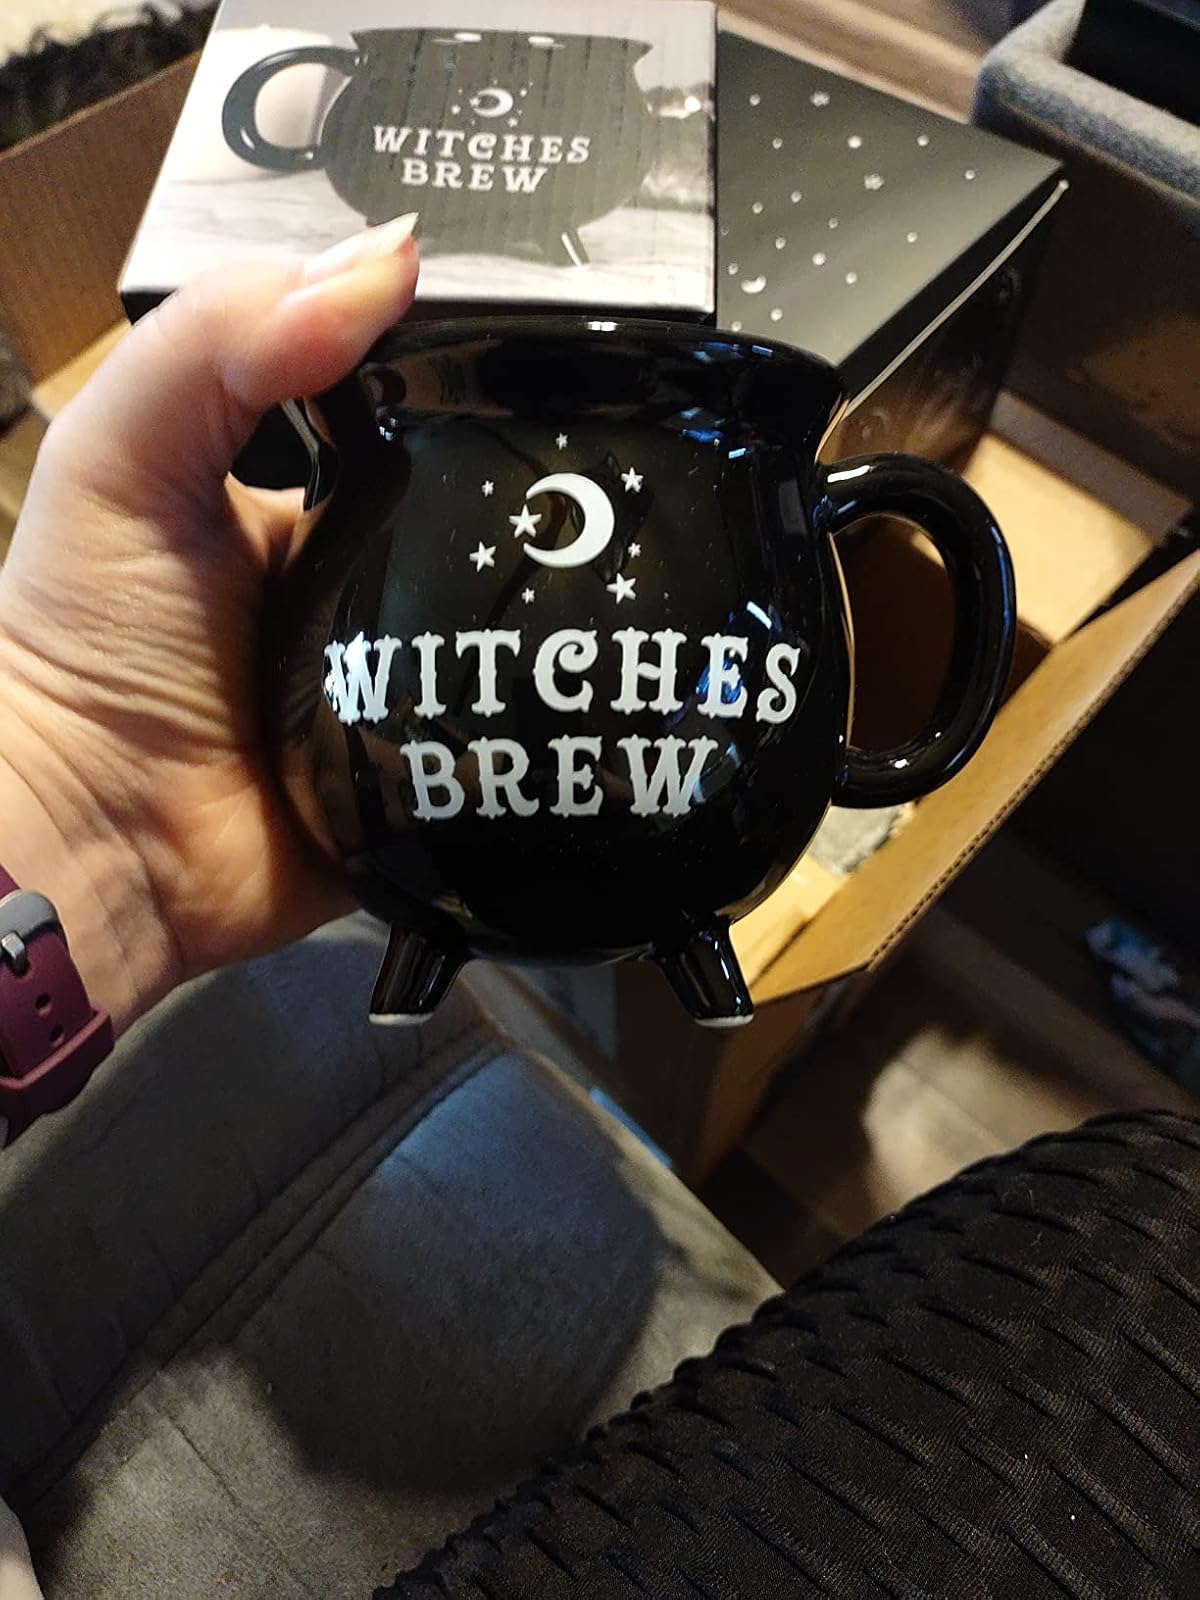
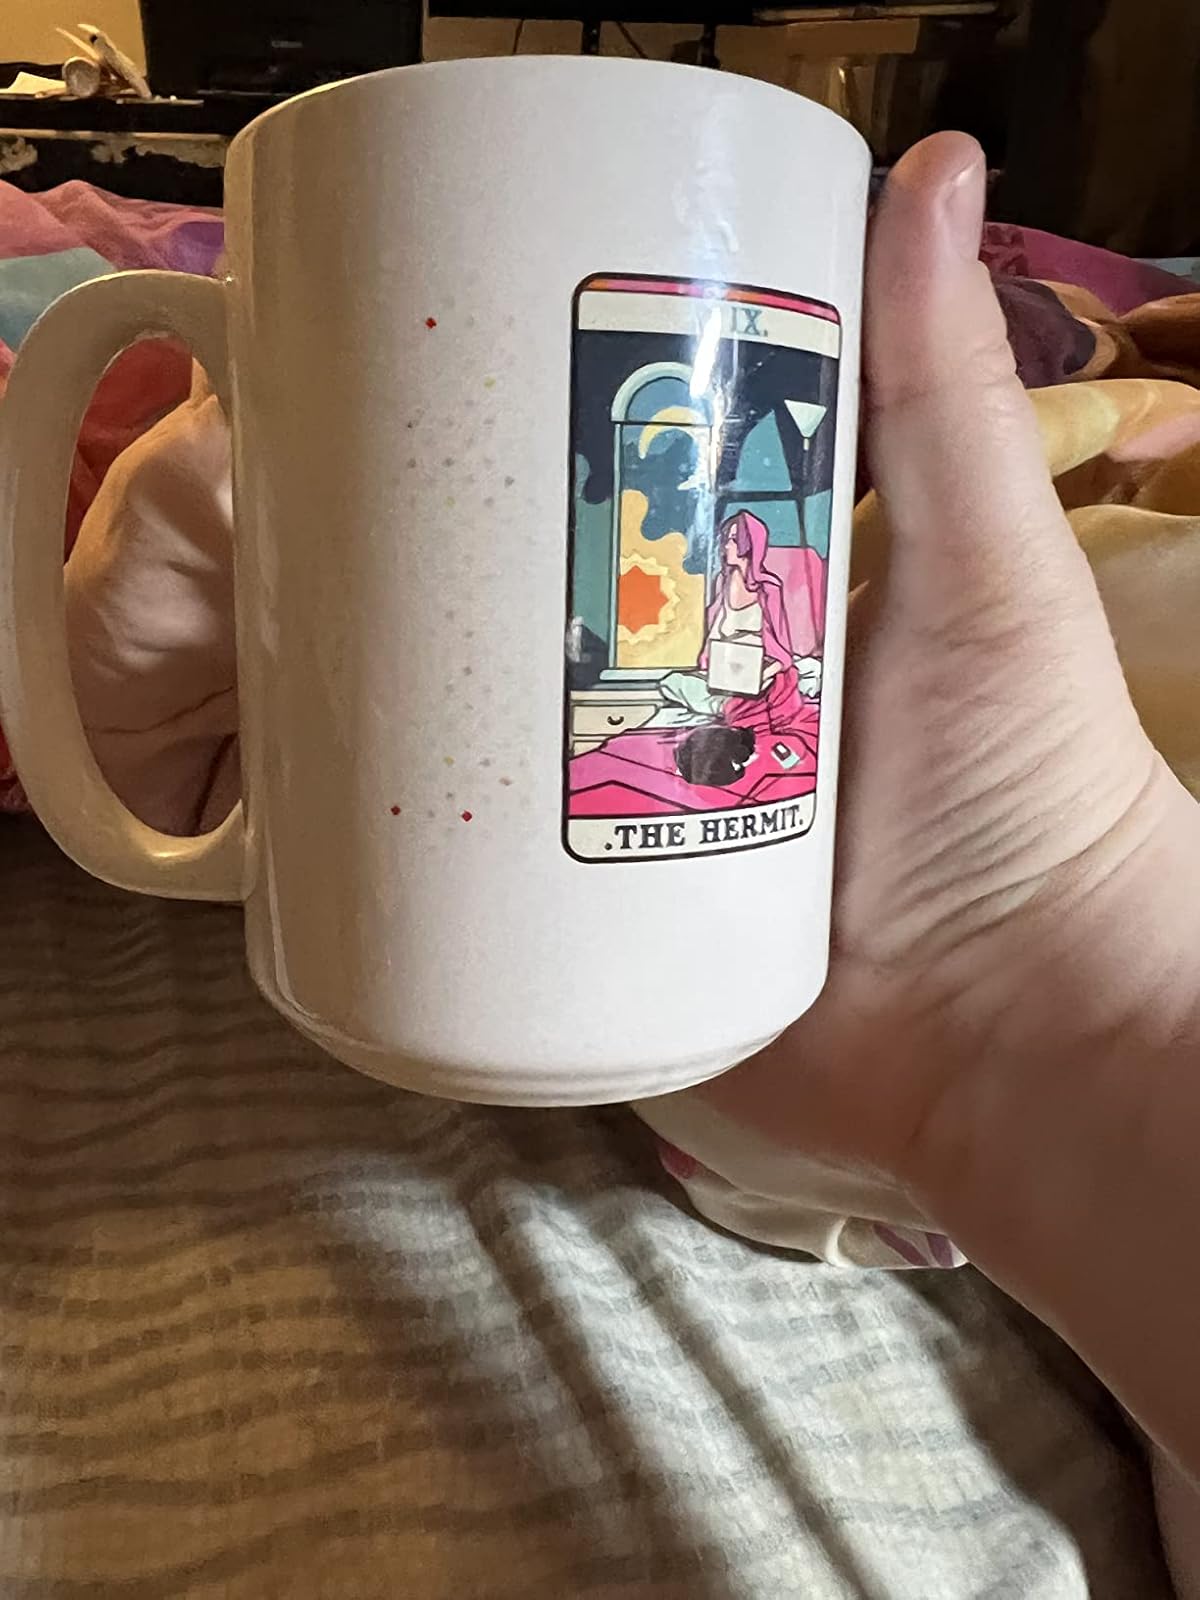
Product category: items_mug
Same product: no